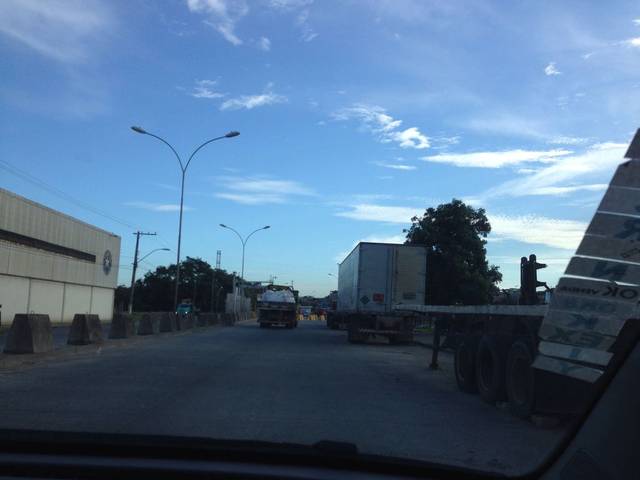
Region: Brazil
Coordinates: -20.33, -40.328